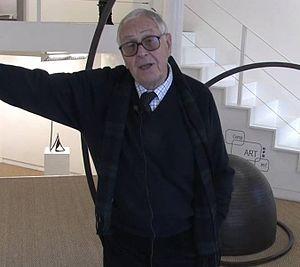
Martín Chirino López était un sculpteur espagnol. Co-fondateur du groupe El Paso en 1957, Chirino utilise principalement le fer et son travail s'inscrit dans l'art abstrait. Ses sculptures comprennent l'absence de composantes narratives ainsi qu'une richesse formelle et symbolique.